Huntington, North Yorkshire

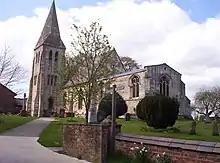
All Saints Church

There has been a parish church (All Saints) in this village since 1086. Huntington originally included three villages within the parish boundaries: Towthorpe, Earswick and Huntington. Huntington itself also comprised the small township of West Huntington, including West Huntington Hall. The village is unique in that the main settlement and church are separated by a river, the Foss. During the Middle Ages, the part of Huntington to the east of the Foss was part of the Forest of Galtres, a hunting royal forest that covered large areas of land to the north-east of York and is still referred to in many local place names. The Act of Dis-Afforestation of 1629 put an end to this.